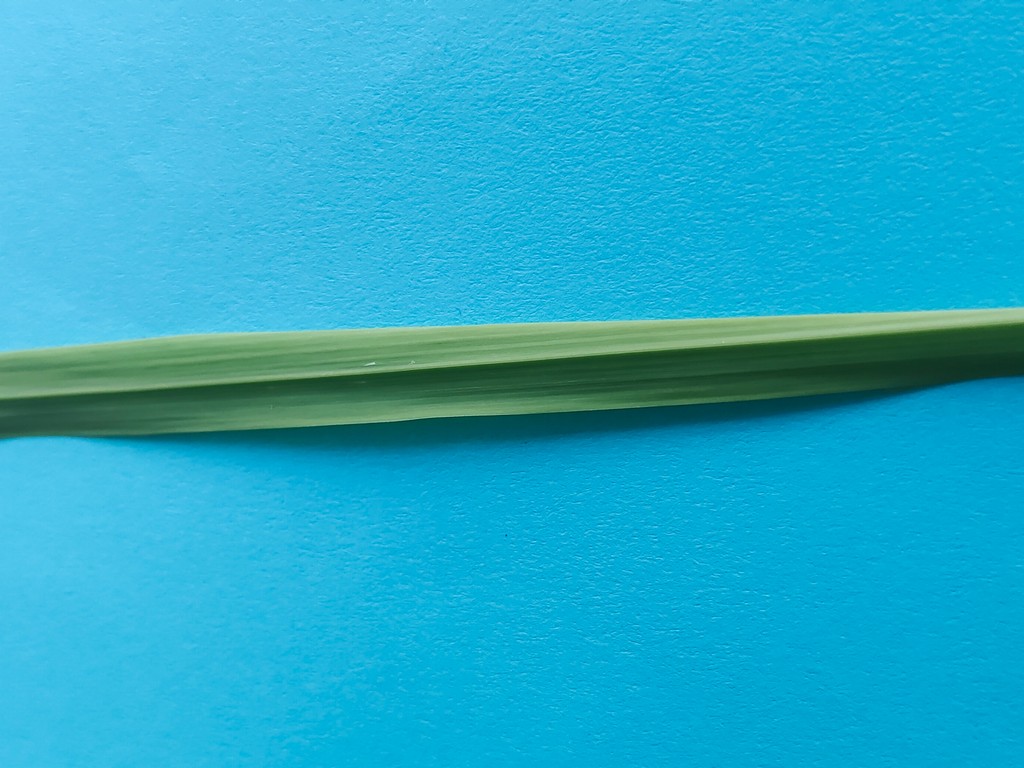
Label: Healthy